Angus Purden

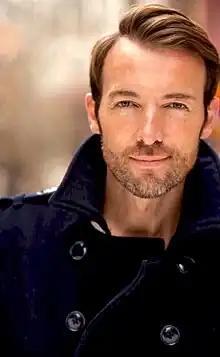

Angus Purden (born 1973) is a Scottish television presenter. A former Mr. Scotland and model, he wrote for a Scottish newspaper and is now best known for presenting do-it-yourself and Scottish lottery shows. One of the regular presenters for the BBC series "Cash in the Attic" since 2002, he also appeared in programmes such as Channel 4's "Room For Improvement" (2004-2010) and "Ghost Towns" (2005–2006) for Living TV, and he was a street prize presenter and public face of "People's Postcode Lottery". In April 2010, Angus became the main host of STV gameshow "Postcode Challenge".